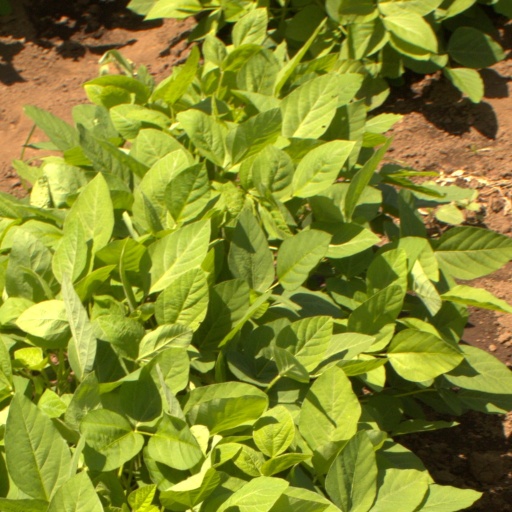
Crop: soybean